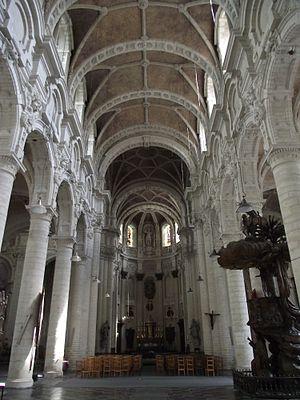
Bruxelles, Église Saint-Jean-Baptiste au Béguinage